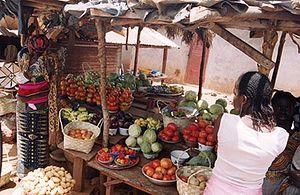
La préfecture de Dinguiraye est une subdivision administrative de la région de Faranah, en Guinée. Le chef-lieu est la ville de Dinguiraye.